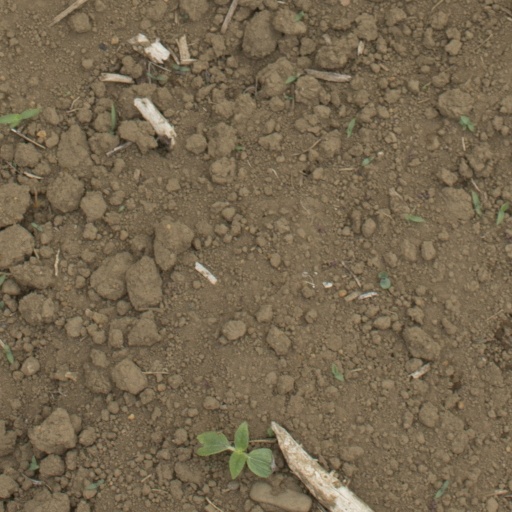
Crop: Jerusalem artichoke